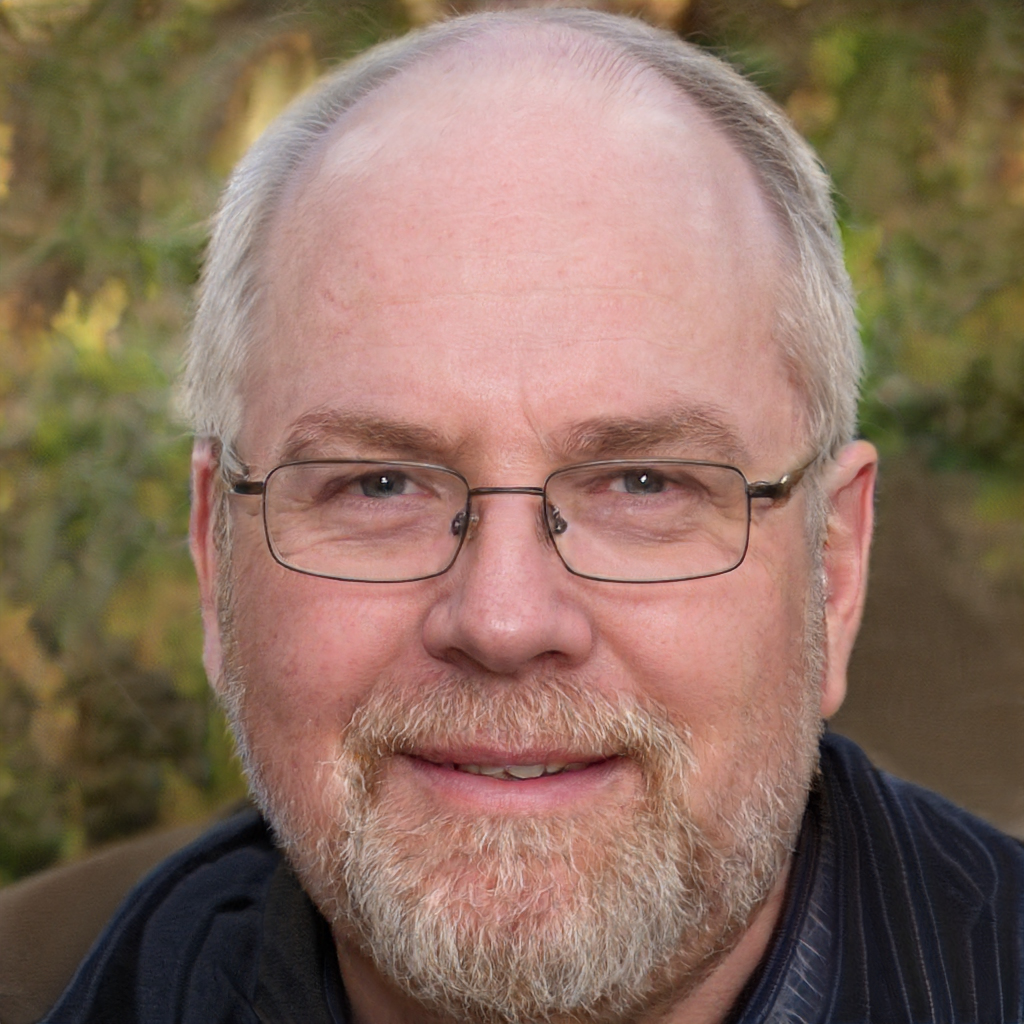
Gender: Male